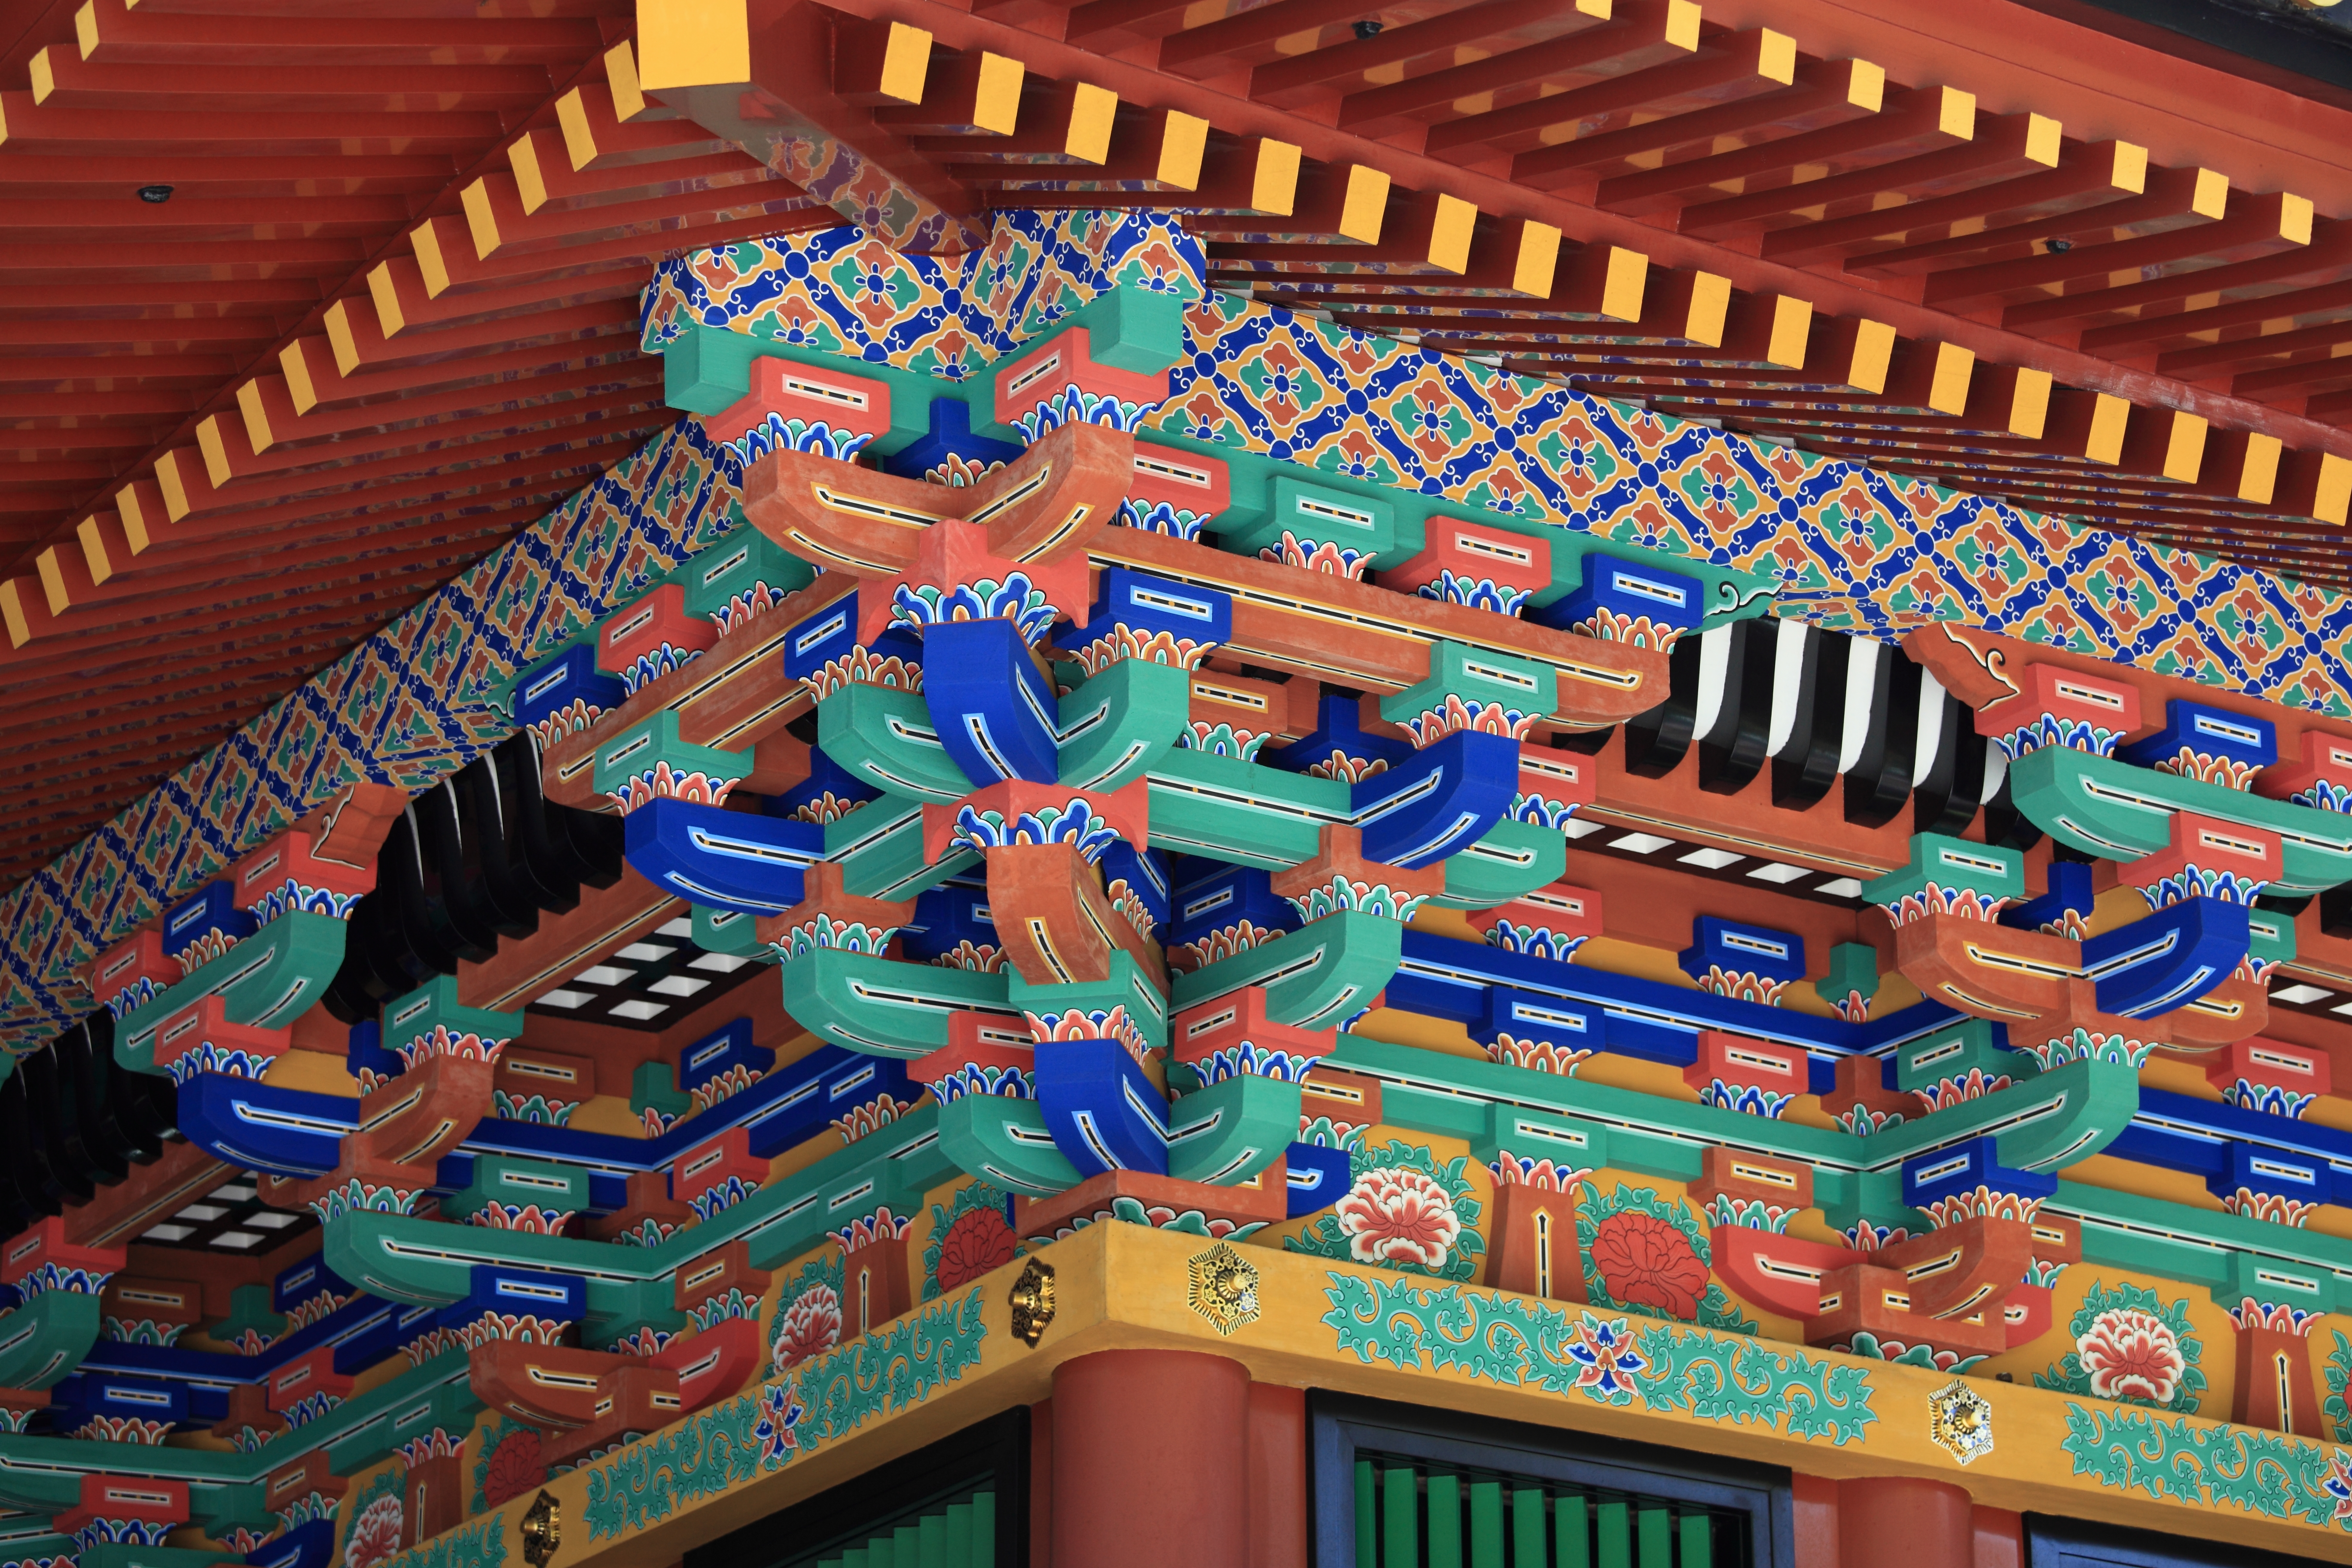
technology, high, amusement park, toy, cool image, shrine, 5d, hires, games, markii, hi, res, resolution, shizuoka, kunohzantoushouguu, hindu temple